Aurelia Henry Reinhardt

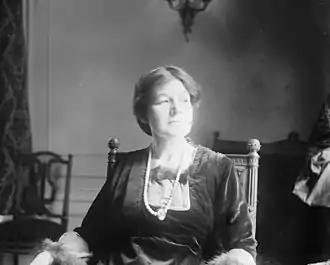
Reinhardt in academic regalia from a 1922 publication

Mills College hosts the namesake Aurelia Henry Reinhardt Society, which recognizes those who financially support the college through a bequest or other charitable gift, as well as the Aurelia Henry Reinhardt Faculty Purse, awarded to seniors to support post-graduate study. The school's campus also includes the Aurelia Henry Reinhardt Alumnae House, designed by architect Clarence W. W. Mayhew and built in 1949.